Temple of Wings

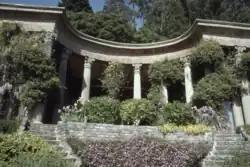
Temple of Wings in 1993

Temple of Wings is a historic Greco-Roman style private estate located at 2800 Buena Vista Way in the La Loma Park neighborhood of Berkeley, California. The main structure was designed by Bernard Maybeck and completed by A. Randolph Monro. It was originally designed as an open-air private home dedicated to modern and contemporary dance. It has been listed by the city as a Berkeley Landmark (no. 173) since January 6, 1992, and is listed in the California State Historic Resources Inventory. It is sometimes known as the Temple of Wings, the Boynton House, and the Charles C. Boynton House.